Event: Nepal Earthquake
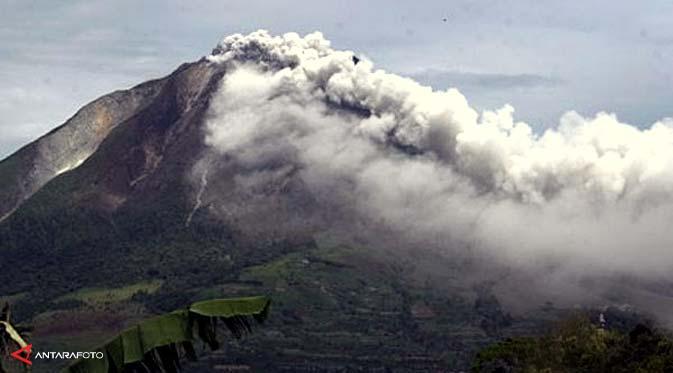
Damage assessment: no_damage